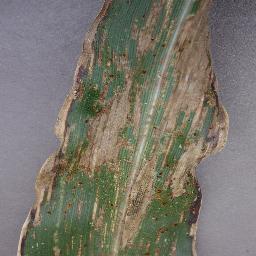
Label: Corn___Cercospora_leaf_spot Gray_leaf_spot